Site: brandenburg
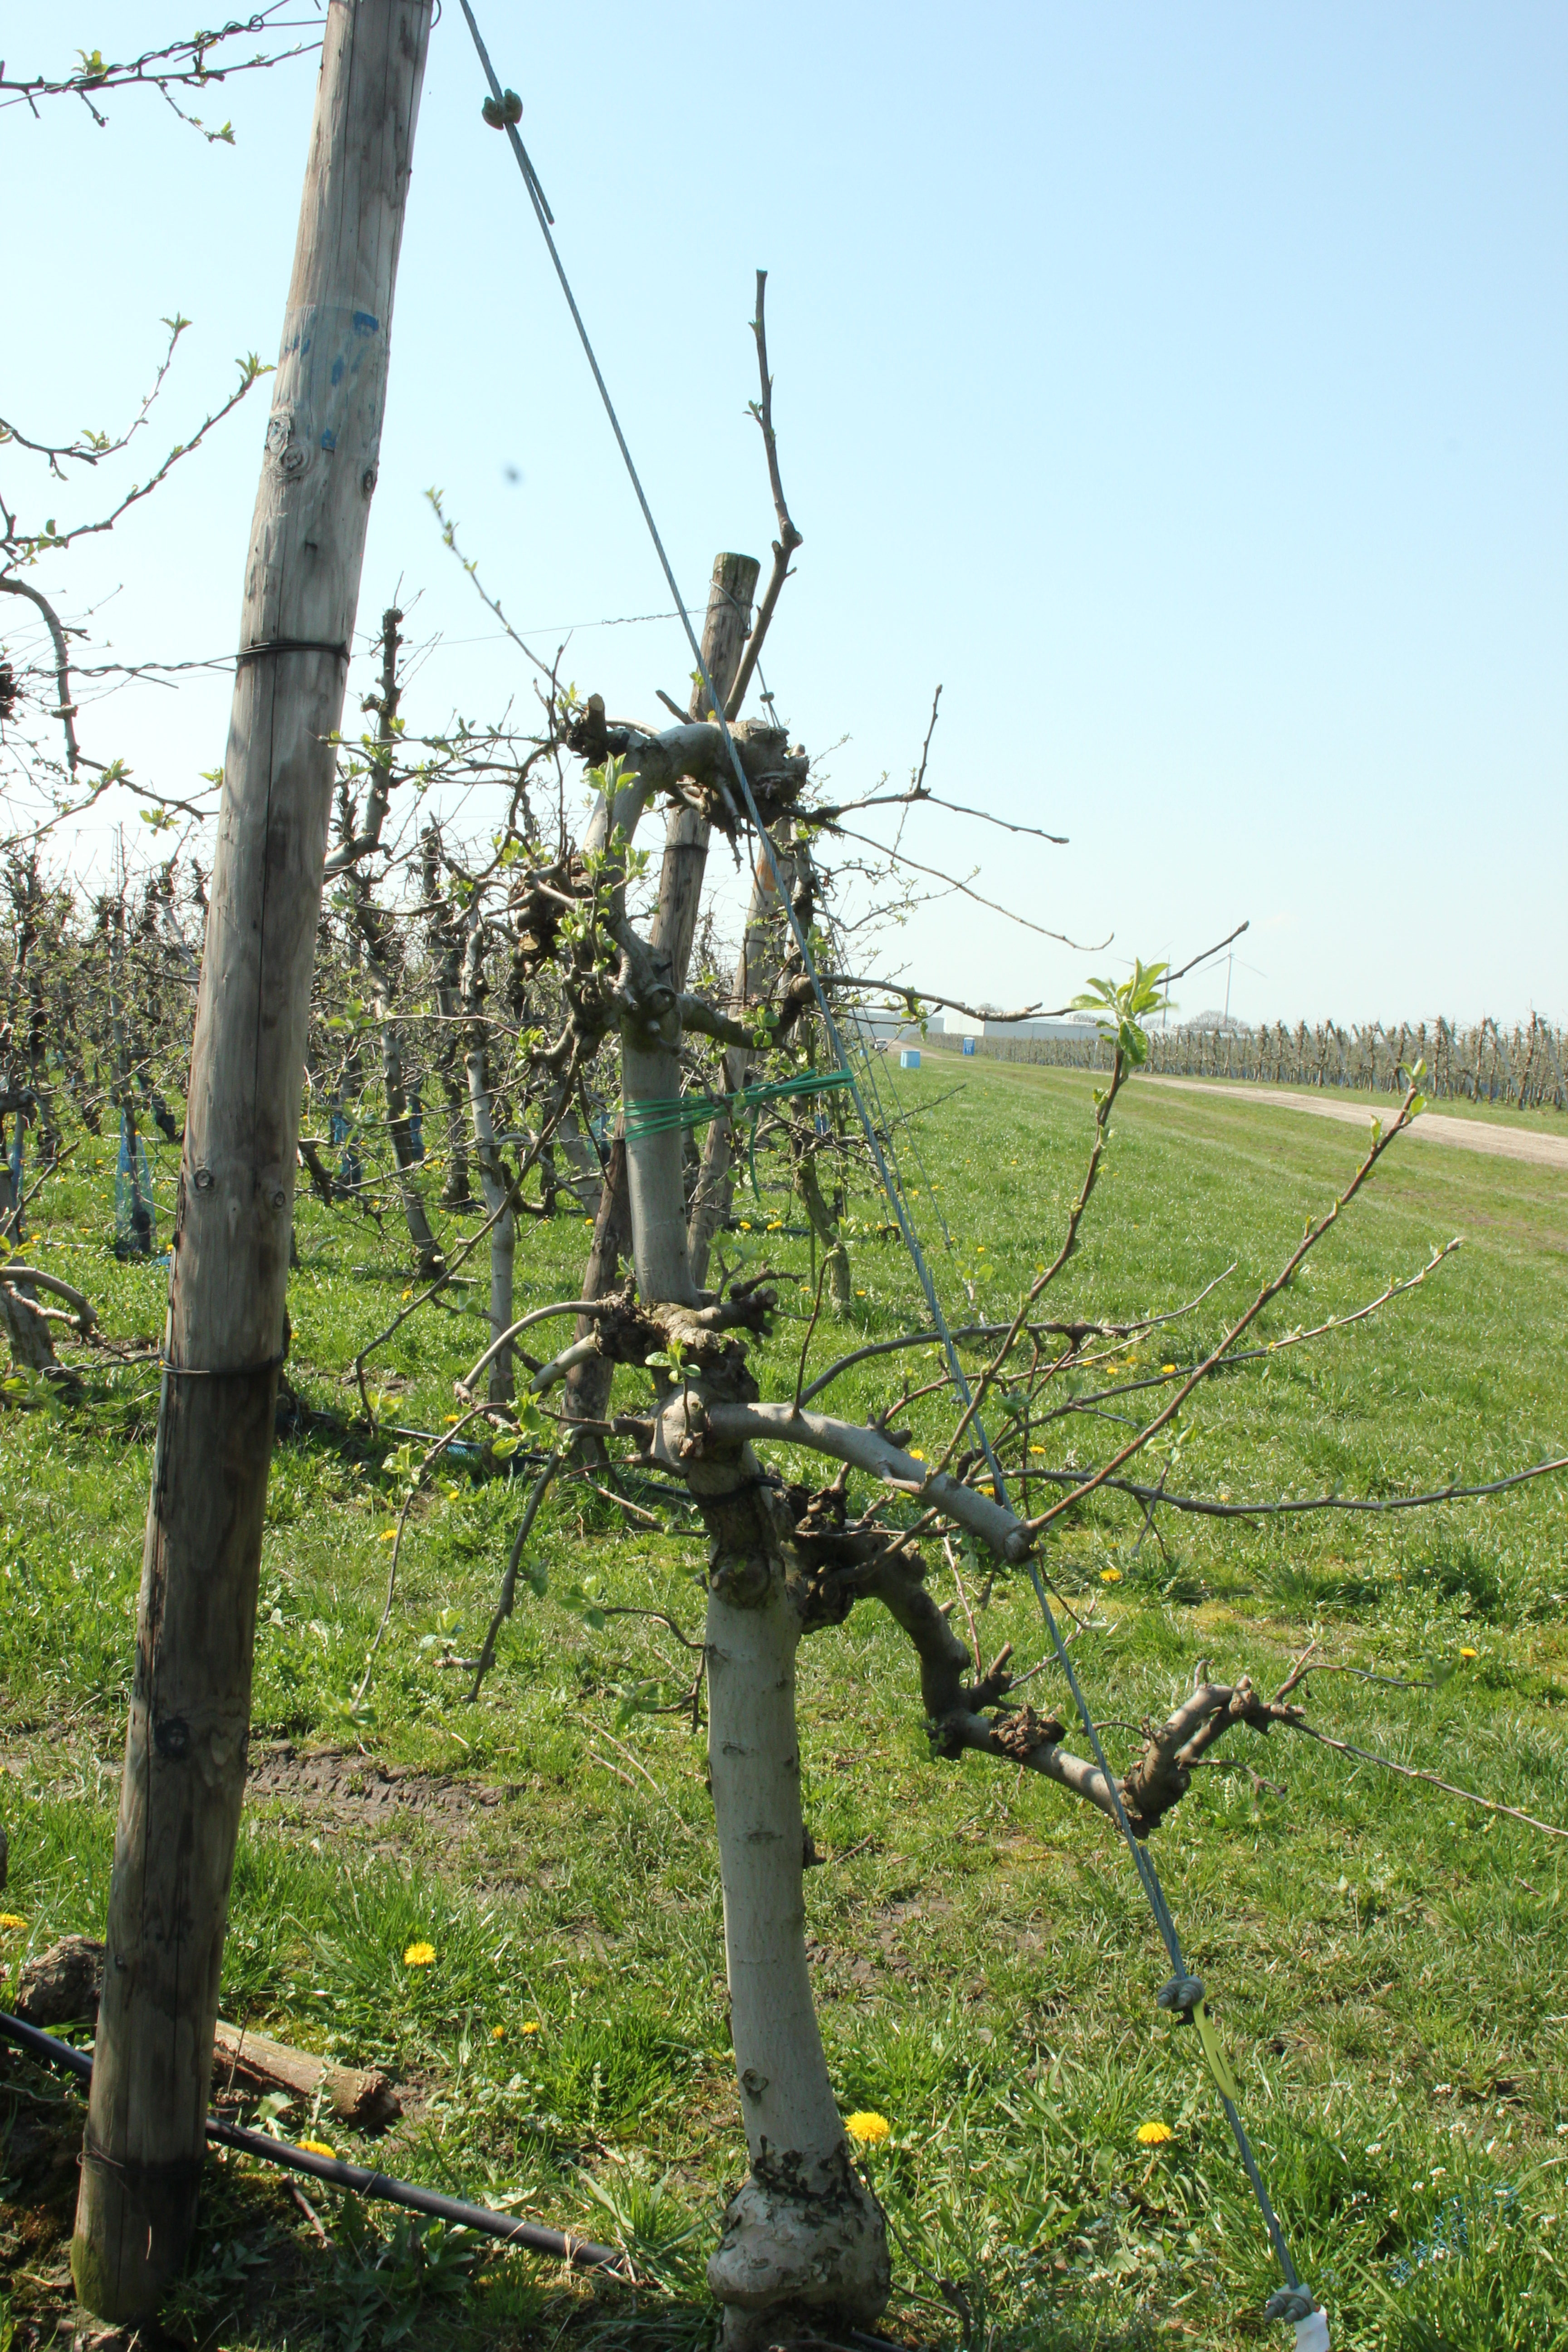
Growth stage (BBCH 56): Inflorescence emergence